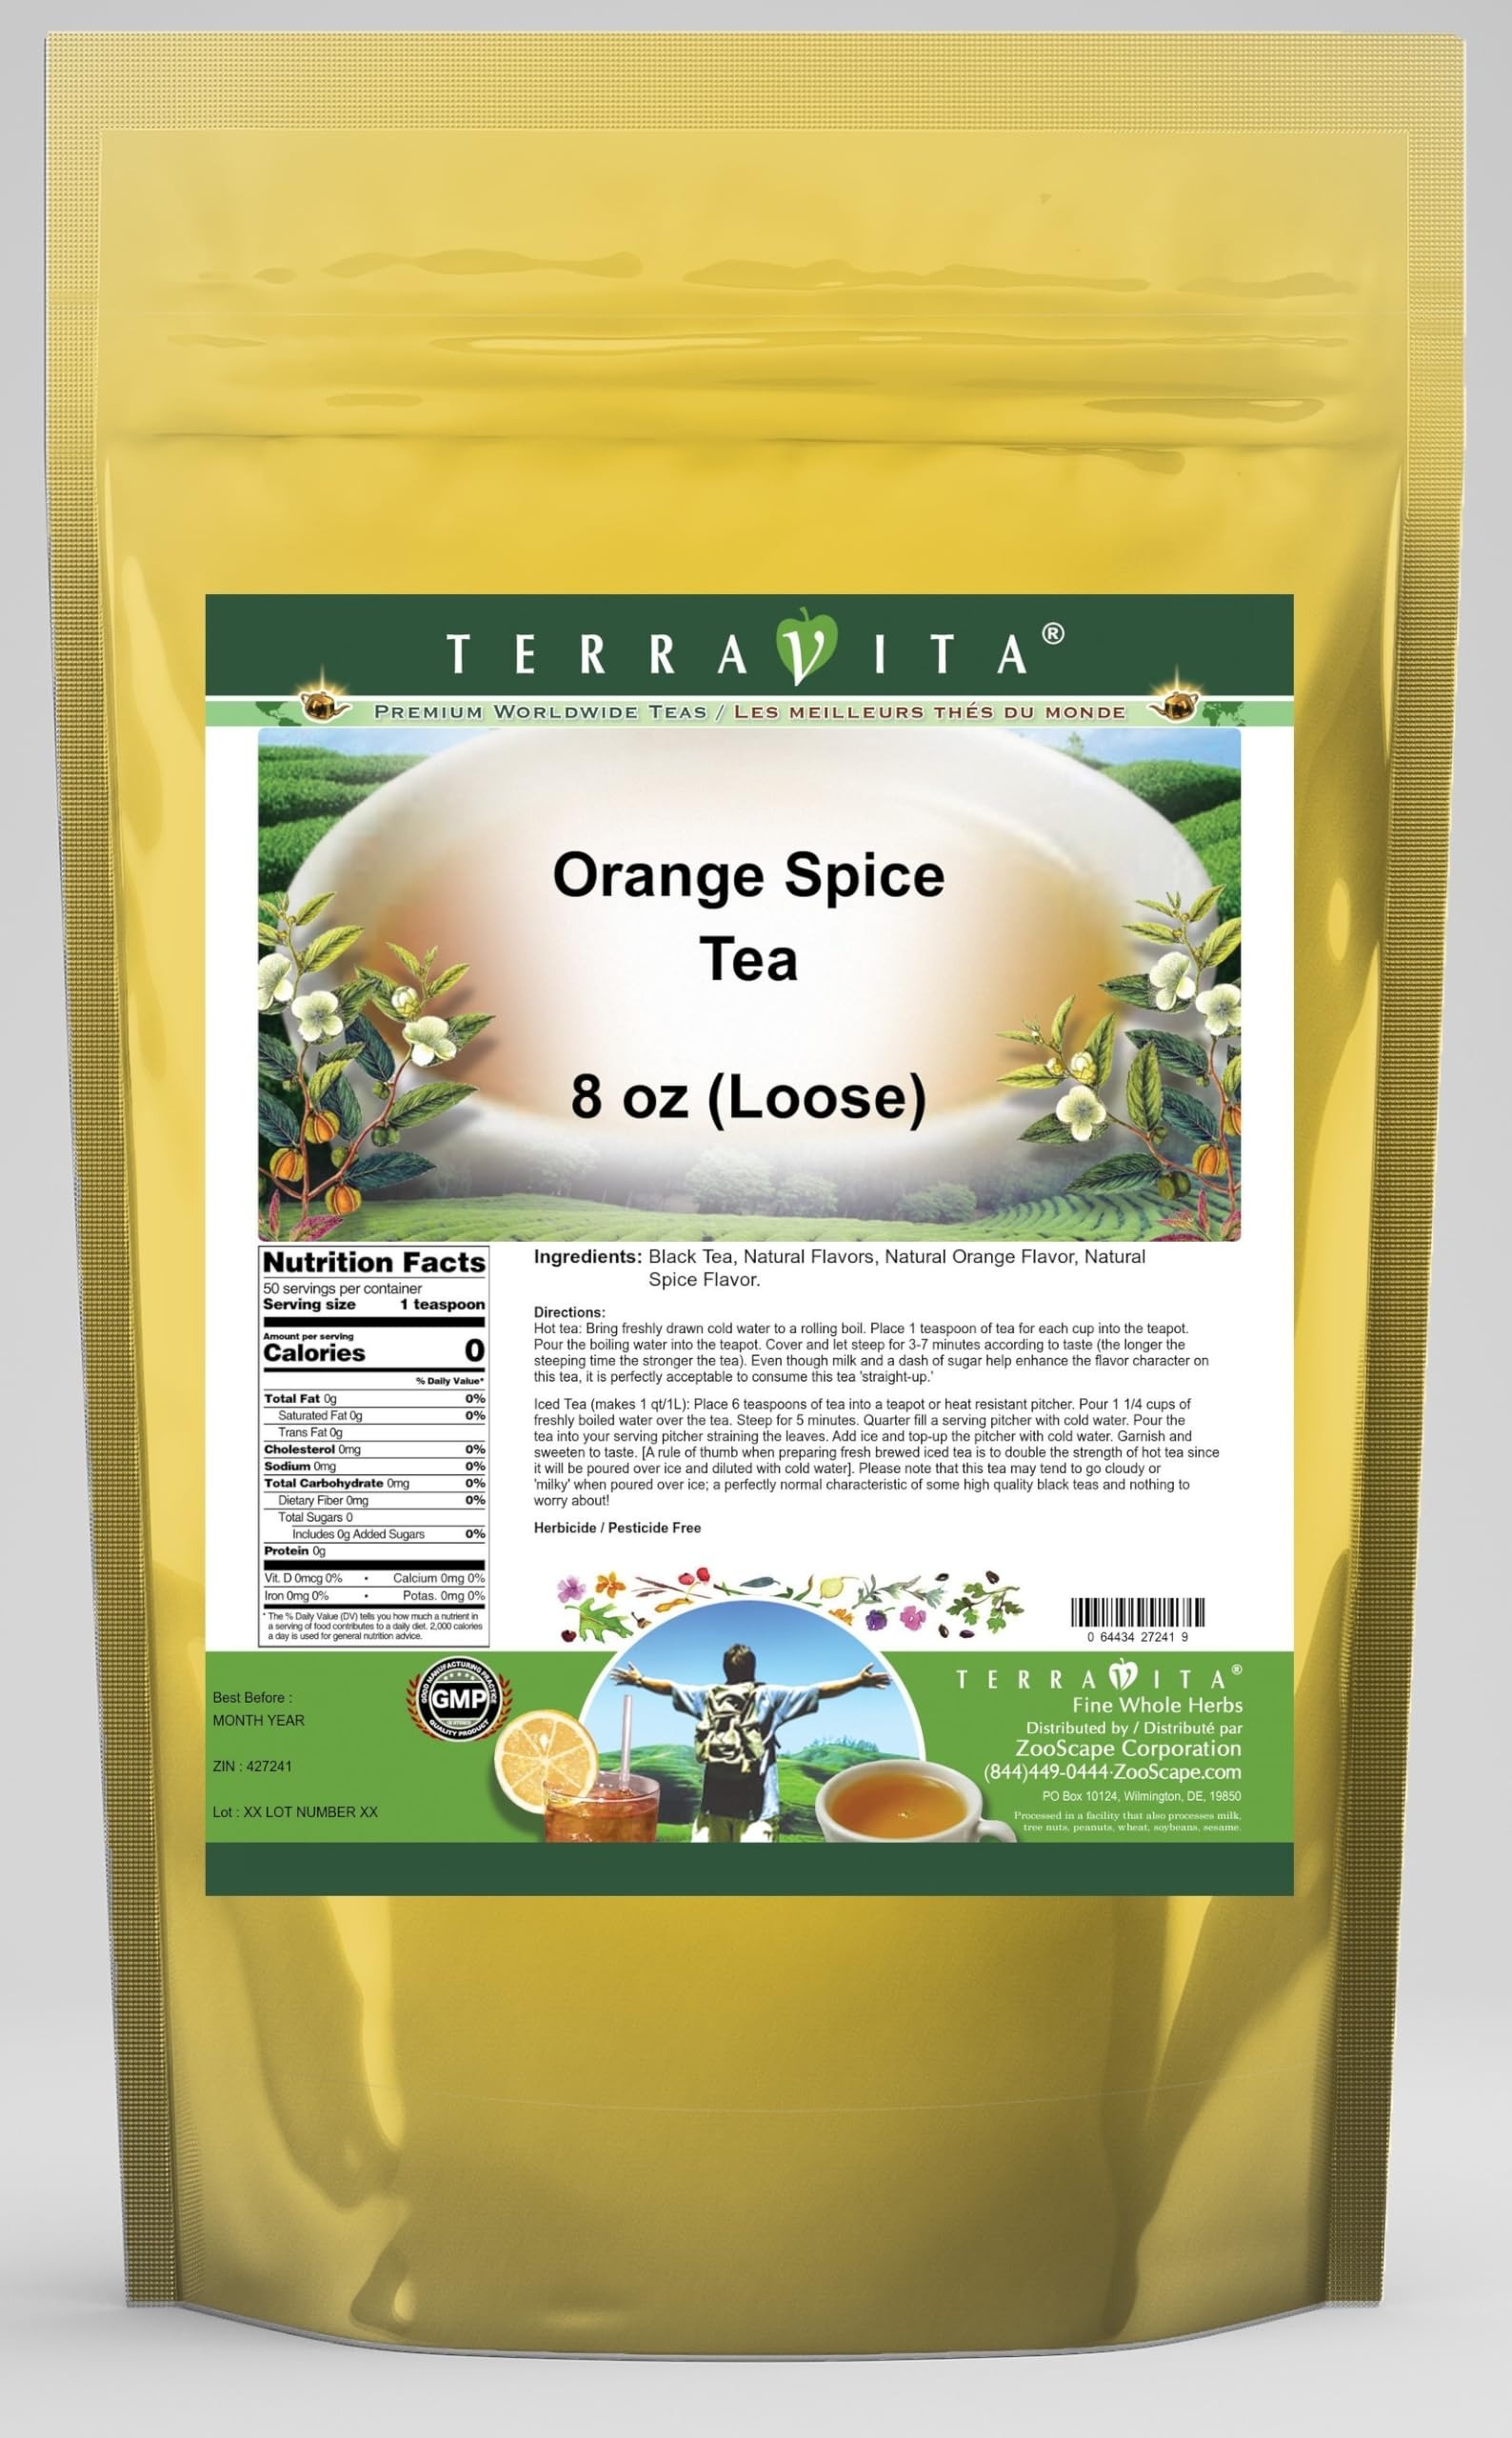
Item Name: Orange Spice Tea (Loose) (8 oz, ZIN: 427241) - 2 Pack
Bullet Point 1: A very popular tea with a fragrant aroma accompanied by a light citrus taste of orange spice, which will warm up the coldst of winter nights or enhance an exotic sultry tropical evening. This tea also makes a warming morning energizer and an afternoon pick me up being tangy and vibrant. With ice this tea is a refreshing drink, with an exquisite combination of flavor and fragrance. This tea is definitely a special drink which will rejuvenate your senses!
Bullet Point 2: No fillers.
Bullet Point 3: Manufacturer: TerraVita
Bullet Point 4: Size: 8 oz
Bullet Point 5: Loose Leaf Herbal Tea - Packed in a convenient upright pouch!
Product Description: A very popular tea with a fragrant aroma accompanied by a light citrus taste of orange spice, which will warm up the coldst of winter nights or enhance an exotic sultry tropical evening. This tea also makes a warming morning energizer and an afternoon pick me up being tangy and vibrant. With ice this tea is a refreshing drink, with an exquisite combination of flavor and fragrance. This tea is definitely a special drink which will rejuvenate your senses! - We only use high grown Ceylon tea from estates more than 5500 feet above sea level; We only use natural flavors, giving a clean true taste with no chemical aftertaste - Hot tea brewing method: Bring freshly drawn cold water to a rolling boil. Place 1 teaspoon of tea for each cup into the teapot. Pour the boiling water into the teapot. Cover and let steep for 3-7 minutes according to taste (the longer the steeping time the stronger the tea). Even though milk and a dash of sugar help enhance the flavor character on this tea, it is perfectly acceptable to consume this tea &quot;straight-up.&quot; - Iced tea brewing method (to make 1 liter/quart): Place 6 teaspoons of tea into a teapot or heat resistant pitcher. Pour 1 1/4 cups of freshly boiled water over the tea. Steep for 5 minutes. Quarter fill a serving pitcher with cold water. Pour the tea into your serving pitcher straining the leaves. Add ice and top-up the pitcher with cold water. Garnish and sweeten to taste. [A rule of thumb when preparing fresh brewed iced tea is to double the strength of hot tea since it will be poured over ice and diluted with cold water]. Please note that this tea may tend to go cloudy or &quot;milky&quot; when poured over ice; a perfectly normal characteristic of some high quality black teas and nothing to worry about! - What type of tea do
Value: 16.0
Unit: Ounce

Price: 52.32